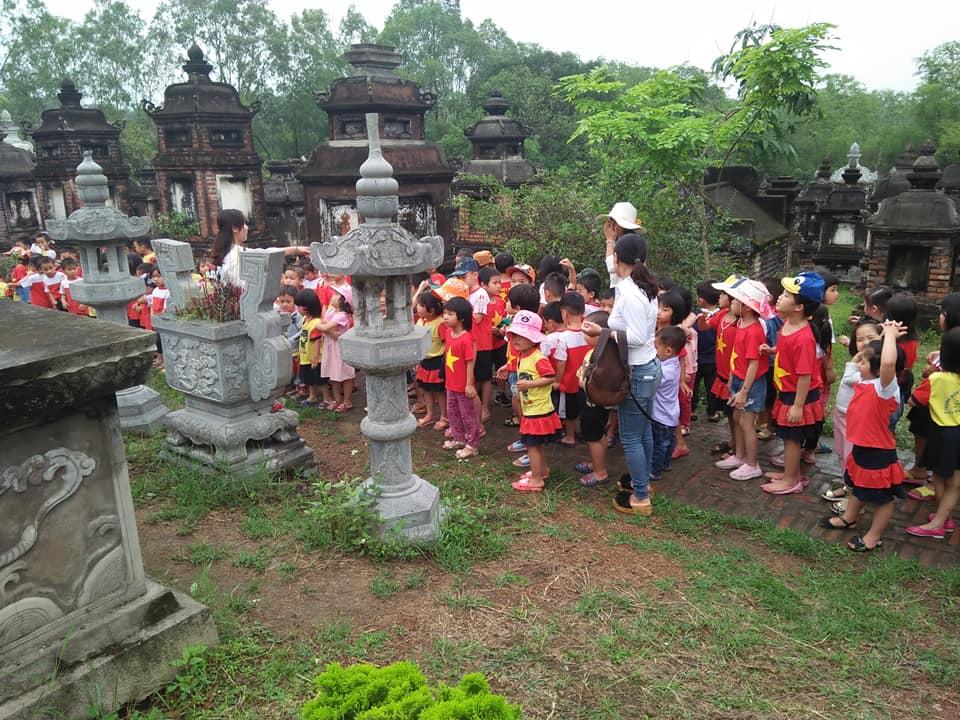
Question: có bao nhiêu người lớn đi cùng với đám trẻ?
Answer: có hai người lớn đi cùng với đám trẻ